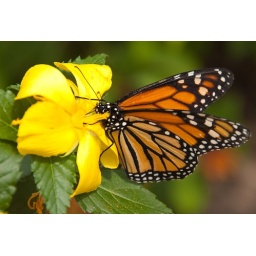
Monarch Butterfly gathering nectar at the butterfly house in North Fort Myers, Florida